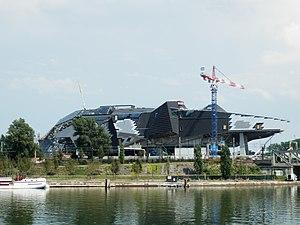
Le Musée Des Confluences en construction le 6 août 2013.
Le musée des Confluences est un musée d'histoire naturelle, d'anthropologie, des sociétés et des civilisations situé à Lyon en Auvergne-Rhône-Alpes. Héritier du Musée d'histoire naturelle Guimet de Lyon, il est hébergé dans un bâtiment de style déconstructiviste de l’agence d'architecture Coop Himmelbau de 2014, dans le quartier de La Confluence, sur la pointe sud de la Presqu'île de Lyon, au confluent du Rhône et de la Saône.